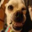
Label: dog